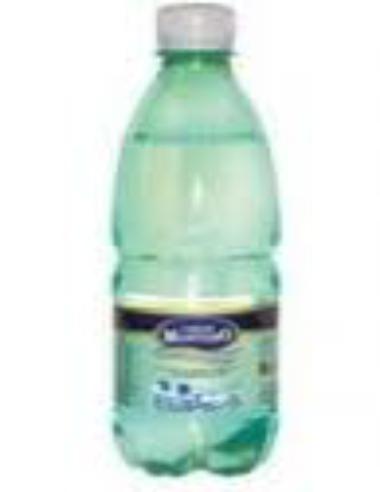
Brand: Ciego Montero
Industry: Food